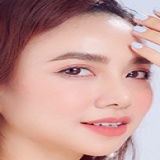
diễn viên Đinh Ngọc Diệp